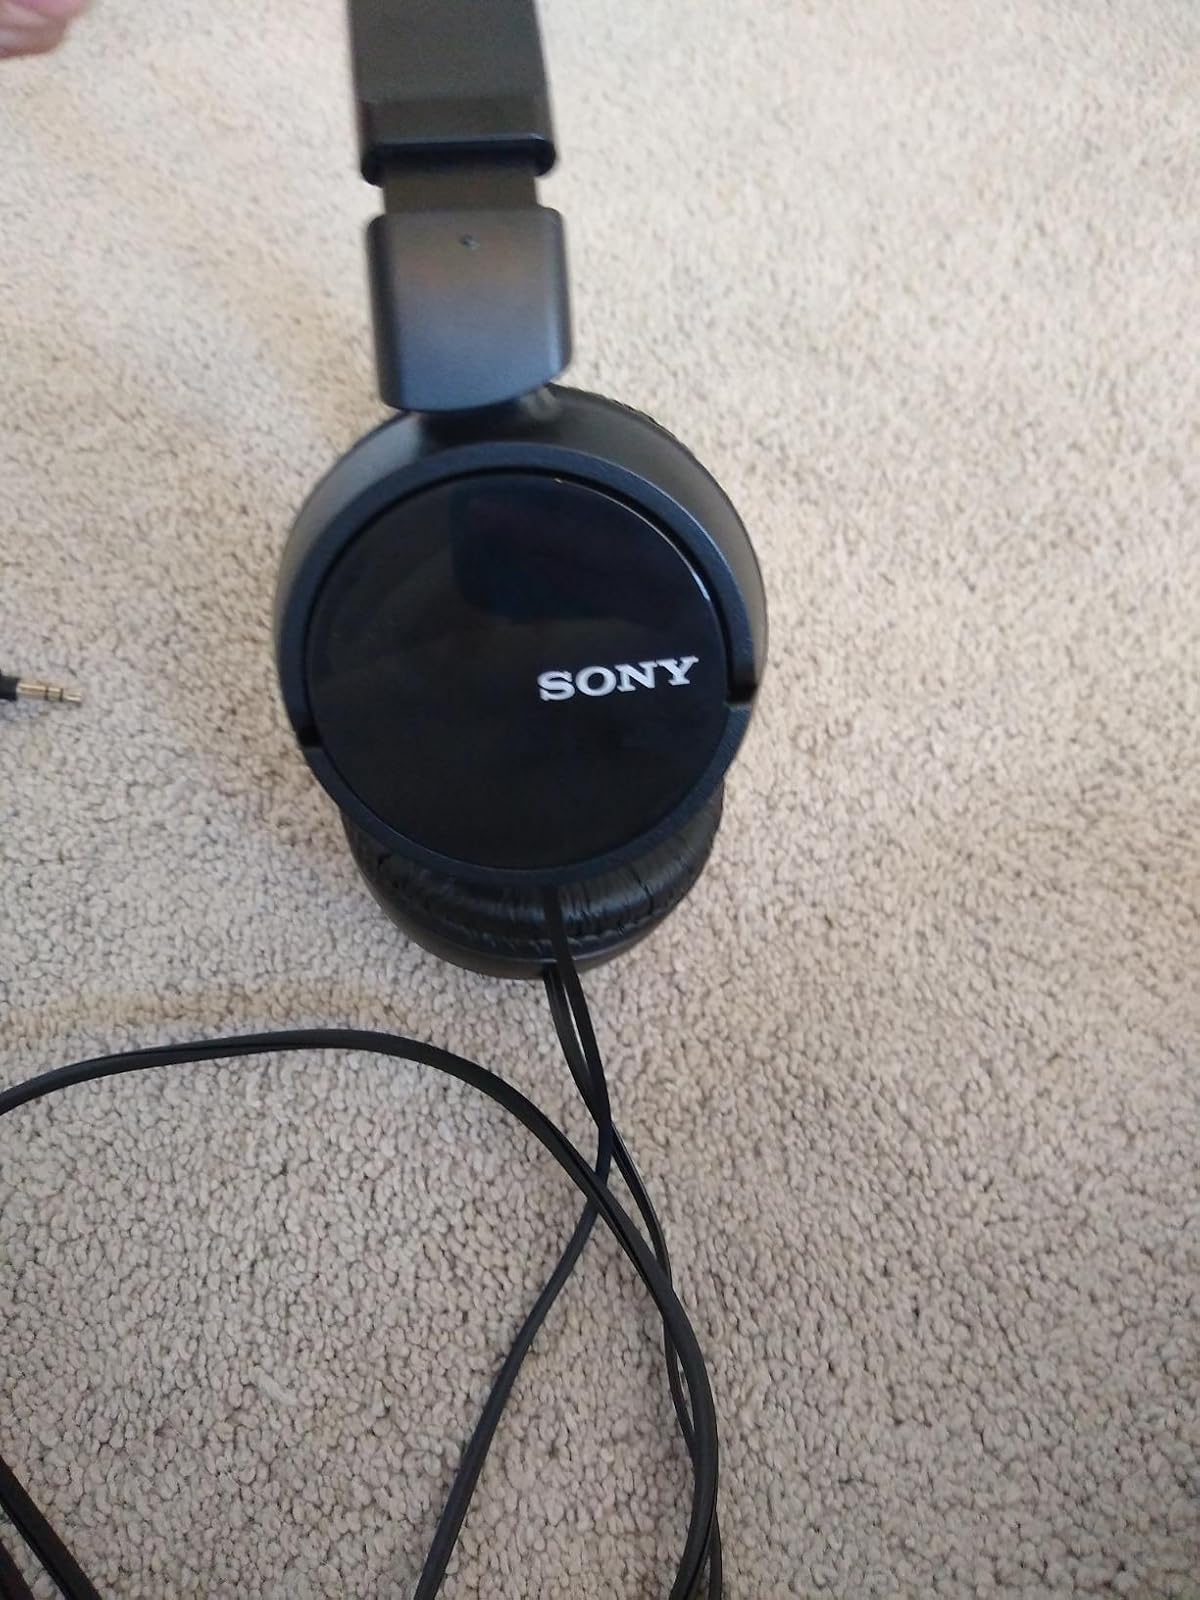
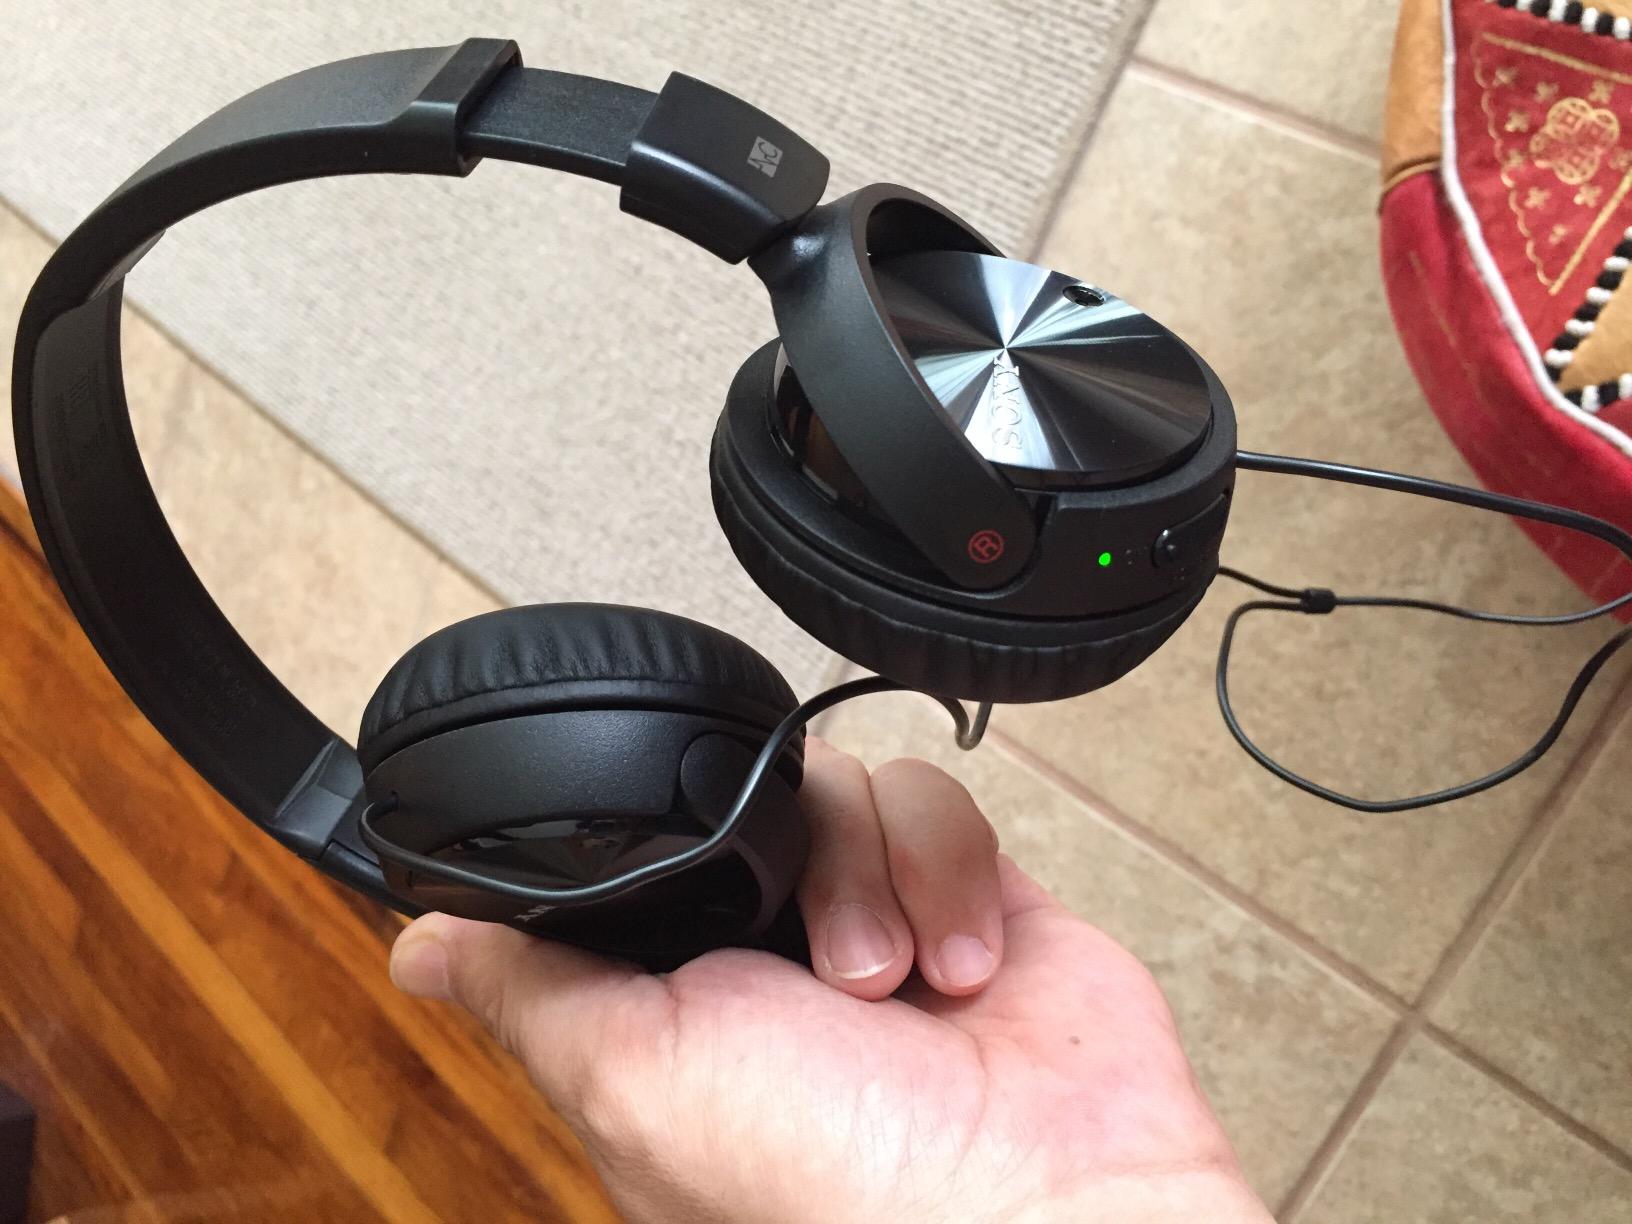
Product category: headphones
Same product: yes